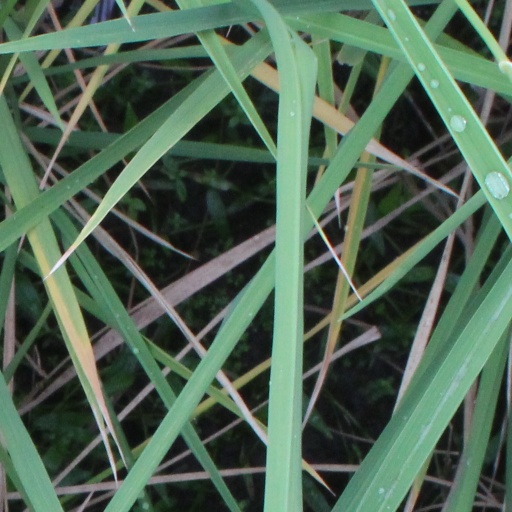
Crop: rice